Surviving the Game

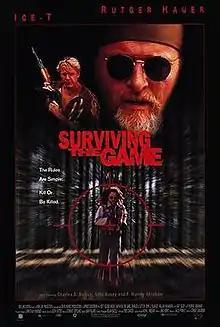
Theatrical release poster

Surviving the Game is a 1994 American action-adventure film directed by Ernest R. Dickerson and written by Eric Bernt. It is loosely based on the 1924 short story "The Most Dangerous Game" by Richard Connell. The film stars Ice-T, Rutger Hauer, Charles S. Dutton, John C. McGinley, William McNamara, Gary Busey, and F. Murray Abraham.